Heartbreak Hotel

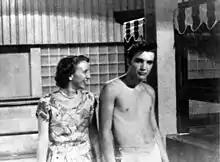
Presley stripped to his waist after escaping from a fan riot, during the concerts performed in Jacksonville, Florida, May 12–13, 1955

The song was written in 1955, by Mae Boren Axton, a high school teacher with a background in musical promotion, and Tommy Durden, a Jacksonville, Florida-based singer–songwriter. The lyrics were based on a report supposedly in "The Miami Herald" about a man who had destroyed all his identity papers and jumped to his death from a hotel window, leaving a suicide note with the single line, "I walk a lonely street". Songfacts.com says they were unable to locate the "Miami Herald" story. They labeled it an urban legend. In 2016, an article in "Rolling Stone" magazine suggested that the story in reality originated from a report about a painter and criminal, Alvin Krolik, whose marriage had failed and who wrote an unpublished autobiography including the line "This is the story of a person who walked a lonely street." Krolik's story was published in news media, and received further publicity after he was shot and killed in an attempted robbery in El Paso, Texas. On August 25, 1955, the "El Paso Times" reported Krolik's death under the headline "Story of Person Who Walked Lonely Street". Krolik's death was not a suicide, so it could not have inspired the song to Tommy Durden.